Four Hundred Souls

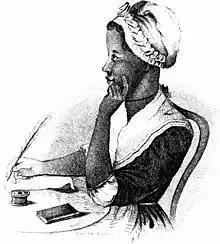
Phyllis Wheatley is the subject of a chapter in "Four Hundred Souls."

"Four Hundred Souls" features essays, biographical sketches, short stories, and poems by ninety Black writers. It chronologically spans the 400-year length of African-American history, beginning in 1619 with the arrival of the first Africans in Virginia and ending in 2019. The book is divided into ten sections, each of which examine a period of 40 years. Each section concludes with a poem. There are eighty essays featured in the book, each of which chronicle a five-year period. Kendi and Blain invited some contributors to write about specific topics, such as asking Barbara Smith to write about the Combahee River Collective. With other writers, they worked together to find subjects that were good fits. In every case, the choice was up to the contributor. This "democratising approach" makes "Four Hundred Souls" a "people's history" told by and about African Americans themselves.